Badnam Basti

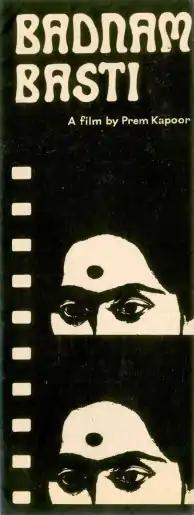
Poster of the film

(English: "Infamous Neighbourhood") is a 1971 Bollywood drama film directed by Prem Kapoor and adapted from an eponymous novel by Hindi novelist Kamleshwar. Starring Nitin Sethi, Amar Kakkad, and Nandita Thakur, it is often described as India's first gay film. The film was thought to have been lost for 40 years, but a print was found in 2019.